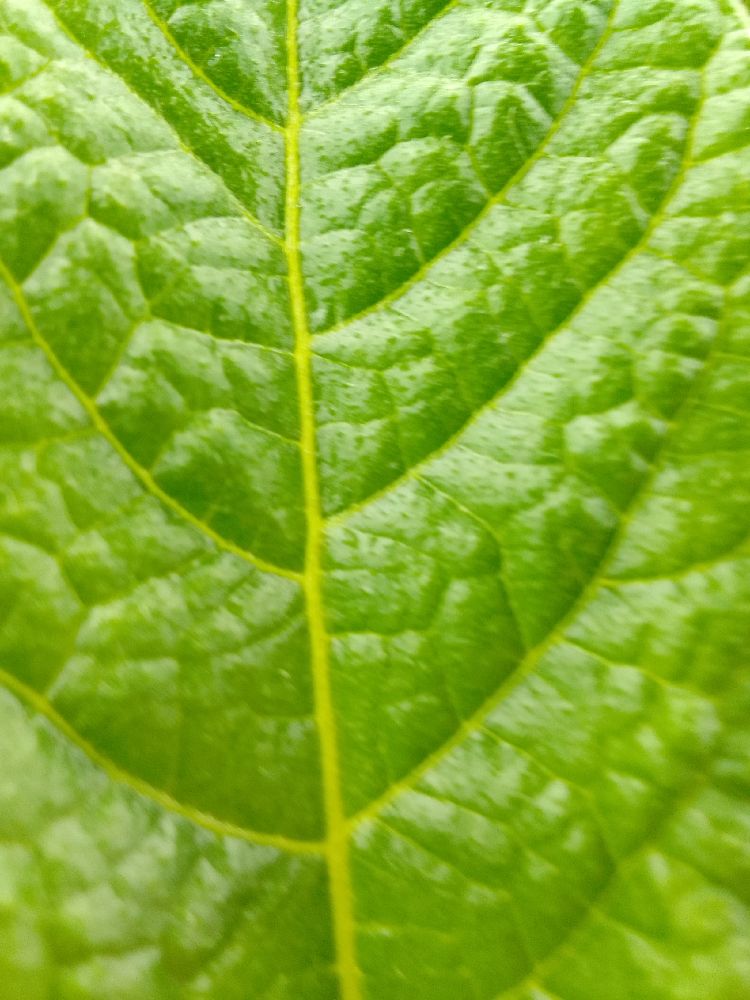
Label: Healthy